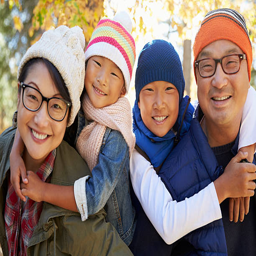
portrait of a family with kids piggybacking parents